Girt

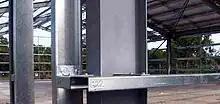
Channel or C section girts bolted to plate cleats welded to a portal column in an industrial building.

In architecture or structural engineering, a girt, also known as a sheeting rail, is a horizontal structural member in a framed wall. Girts provide lateral support to the wall panel, primarily to resist wind loads.